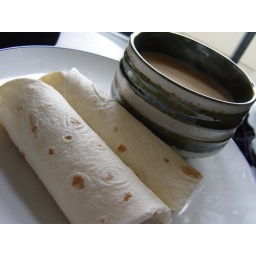
breakfast burritos and a giant cup of tea in a matcha bowl